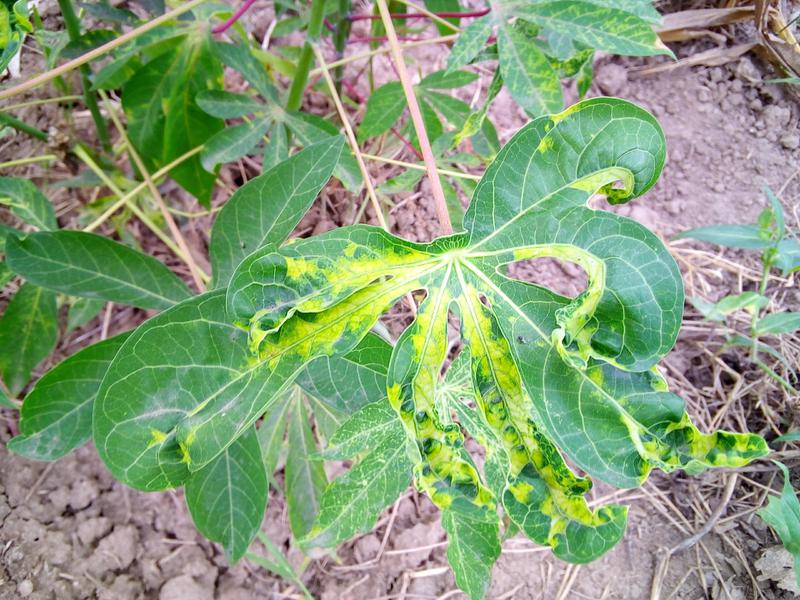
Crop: cassava
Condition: mosaic_disease